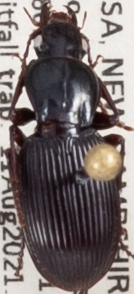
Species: Pterostichus tristis
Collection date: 2021-08-11
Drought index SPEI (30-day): -0.064
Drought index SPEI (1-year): -1.01
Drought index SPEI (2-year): -0.492